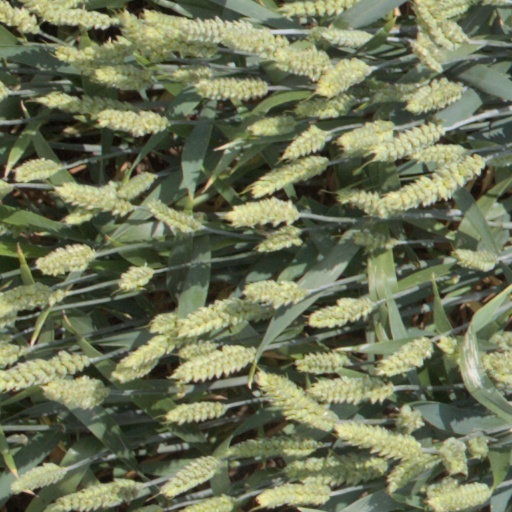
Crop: wheat